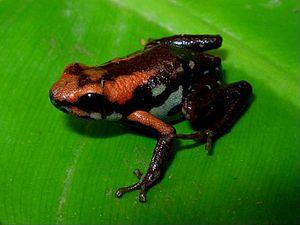
Andinobates bombetes est une espèce d'amphibiens de la famille des Dendrobatidae.
Andinobates est un genre d'amphibiens de la famille des Dendrobatidae.